Syracuse Stars (minor league baseball)

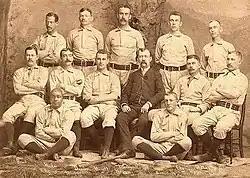
1888 Syracuse Stars

The Syracuse Stars was the name of several Minor league baseball teams who played between 1877 and 1929. The Stars were based in Syracuse, New York, and played in the International League, affiliated with the League Alliance; the New York State League (1885, 1902–1917), Eastern Association (1891), Eastern League (1892, 1894–1901), International League (1886–1887), International Association (1888–1889), and New York-Pennsylvania League (1928–1929).